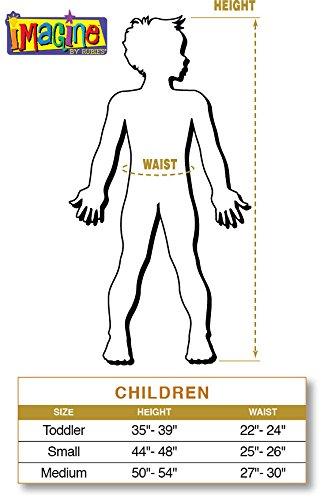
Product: Imagine by Rubie's Star Wars VII: The Force Awakens Child's Finn Muscle Chest Shirt Costume Set
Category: Clothing, Shoes & Jewelry | Costumes & Accessories | Kids & Baby | Boys | Costumes
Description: Officially licensed Star Wars VII costume.
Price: $17.47
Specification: ProductDimensions:17x12x3inches|ItemWeight:3.52ounces|ShippingWeight:1.7pounds(Viewshippingratesandpolicies)|DomesticShipping:ItemcanbeshippedwithinU.S.|InternationalShipping:Thisitemisnoteligibleforinternationalshipping.LearnMore|ASIN:B013INJ1JG|Itemmodelnumber:G31570_OS|Manufacturerrecommendedage:36months-4years